Chiwetel Ejiofor

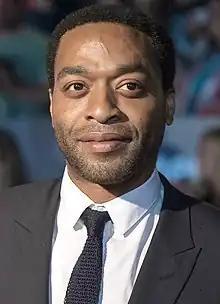
Ejiofor in 2015

"12 Years a Slave" opened to wide acclaim, with many critics citing Ejiofor's performance and declaring him an almost-certain Academy Award nominee for Best Actor. From Owen Gleiberman at "Entertainment Weekly": "It is Chiwetel Ejiofor's extraordinary performance that holds the movie together, and that allows us to watch it without blinking. He plays Solomon with a powerful inner strength, yet he never soft-pedals the silent nightmare that is Solomon's daily existence." From Christopher Orr at "The Atlantic": "Ejiofor has given notable performances in the past ("Dirty Pretty Things", "Serenity", "Talk to Me"), but this is by far his most essential role to date. Stoic, watchful, compromising himself just enough to stay alive, he is the point of stillness and decency around which spin the madnesses of the film." In his "The Hollywood Reporter" review, Todd McCarthy wrote, "Ejiofor is terrific in a demanding character who's put through the wringer physically, mentally and emotionally." On 16 January 2014, Ejiofor was officially nominated for Best Actor for the 86th Academy Awards on 2 March.